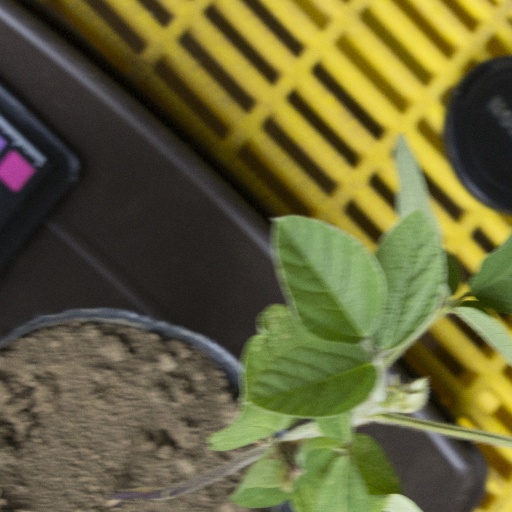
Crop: soybean